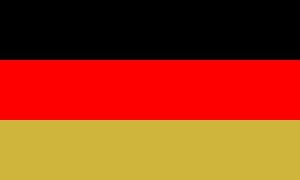
Le drapeau de l'Allemagne est le drapeau civil, le drapeau d'État et le pavillon marchand de la république fédérale d'Allemagne. C'est un drapeau tricolore composé de trois bandes horizontales égales aux couleurs nationales de l'Allemagne : noir, rouge et or.